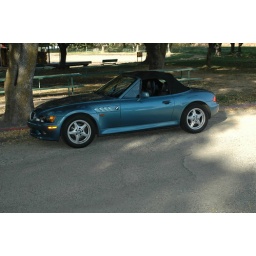
look a car in the trees. i like the backround of yosemitie lake it sets off the color of the car